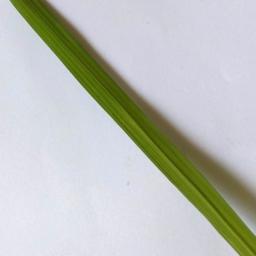
Label: Rice___Healthy